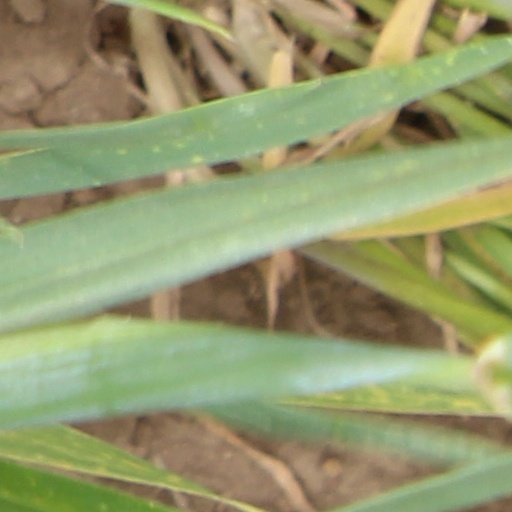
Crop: wheat